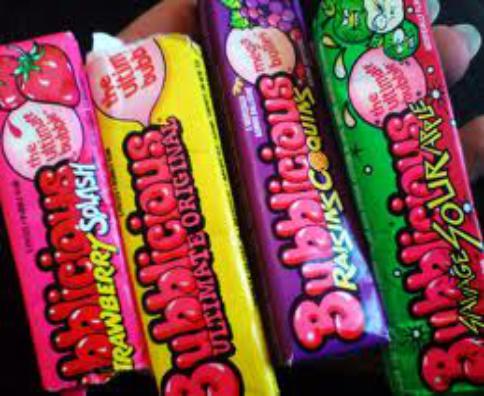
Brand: Bubblicious
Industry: Food